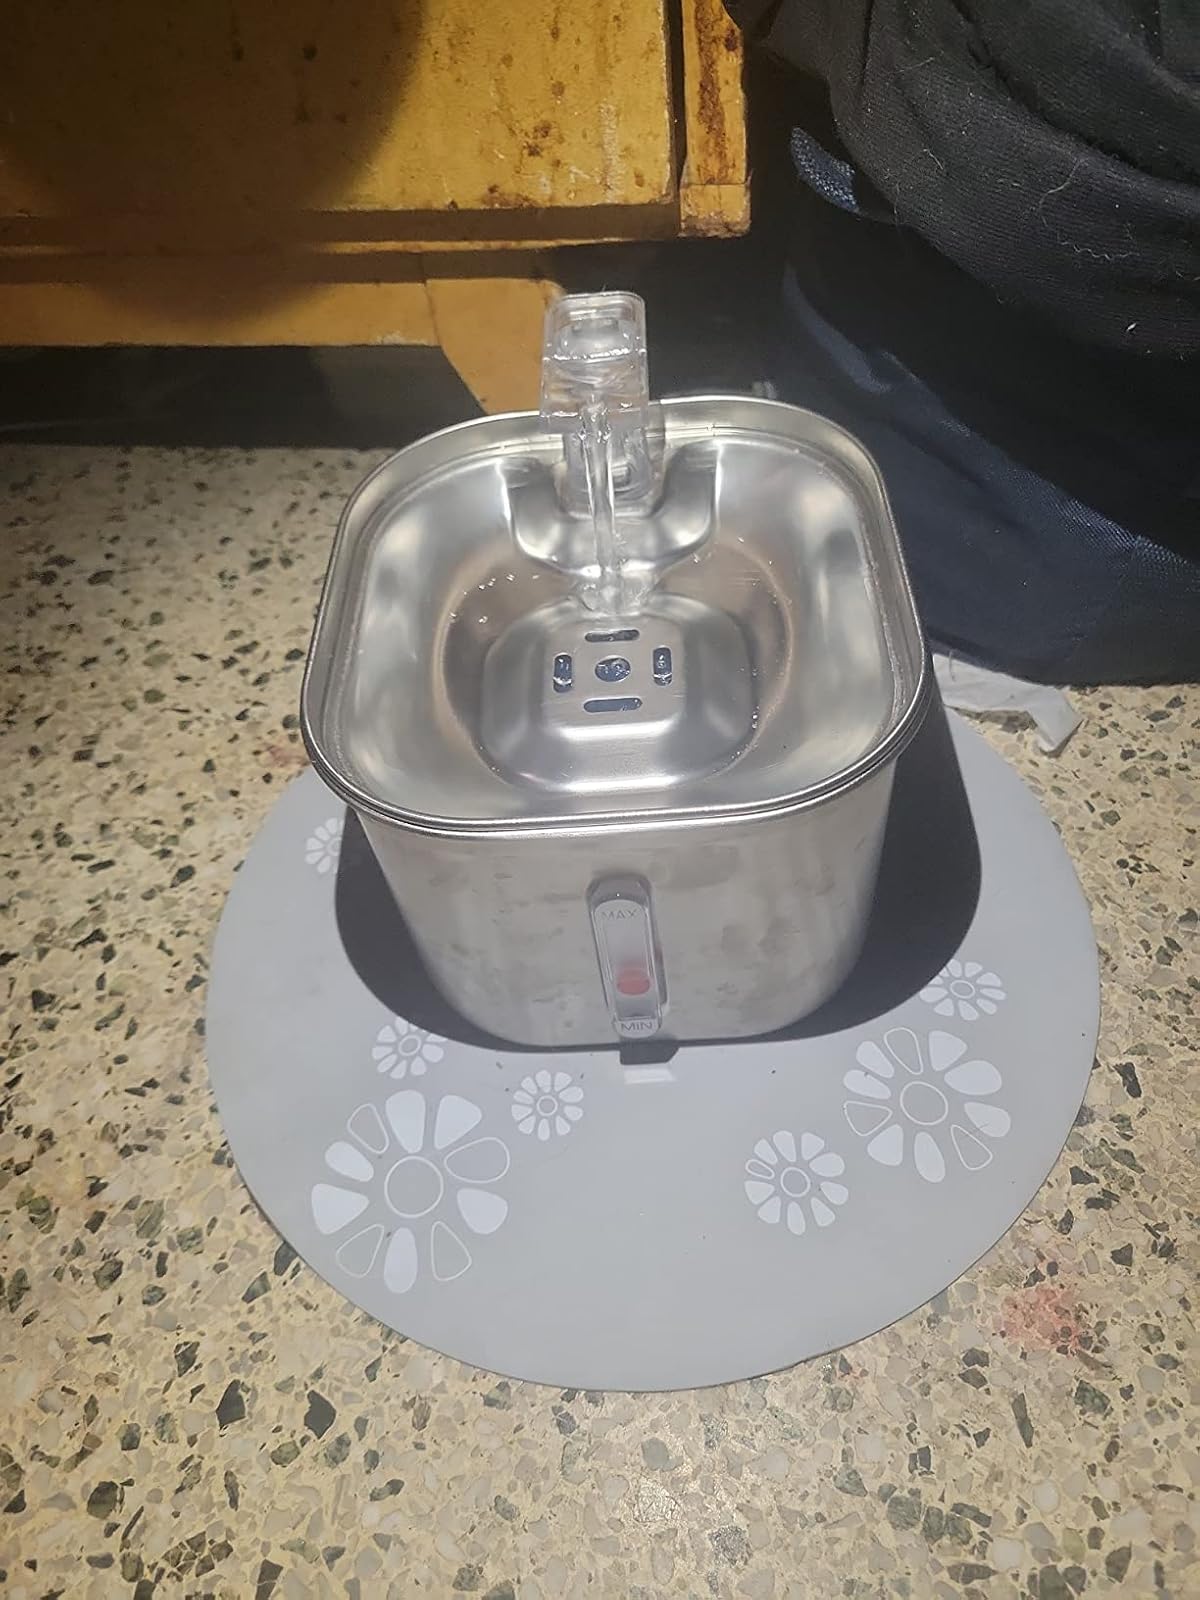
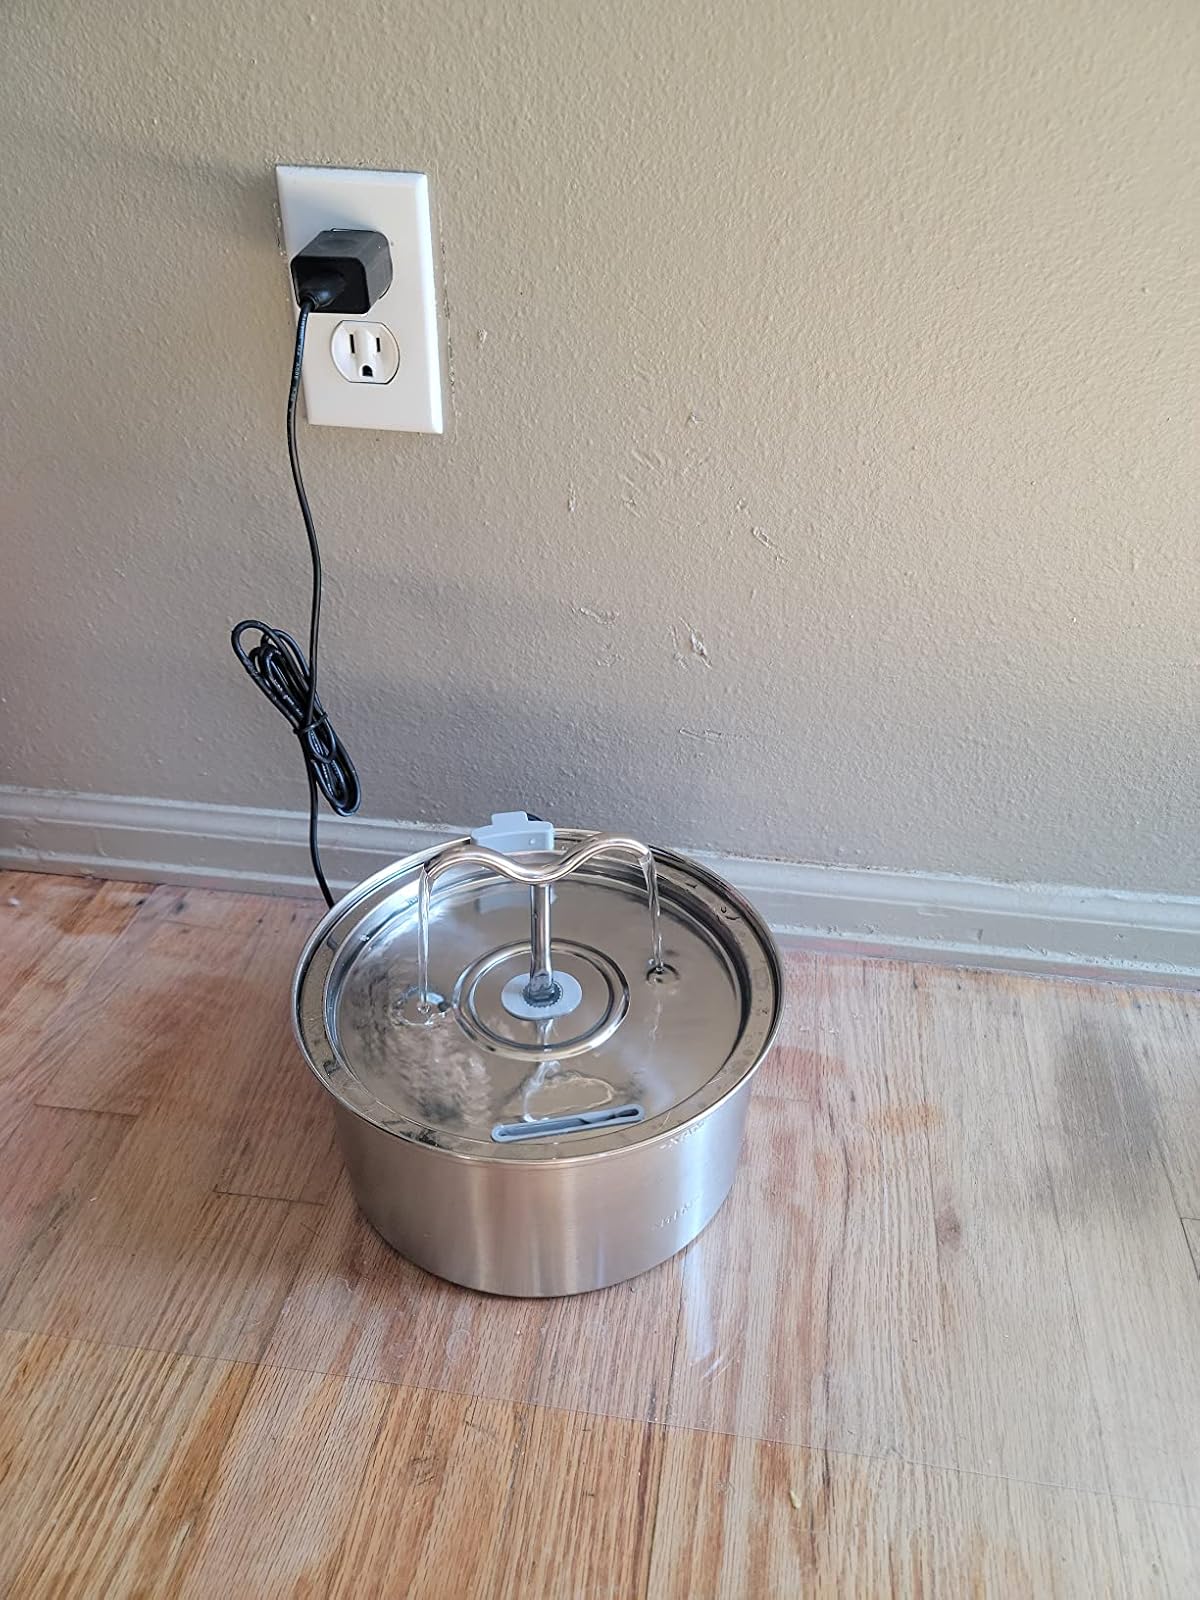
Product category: items_bowl
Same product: no